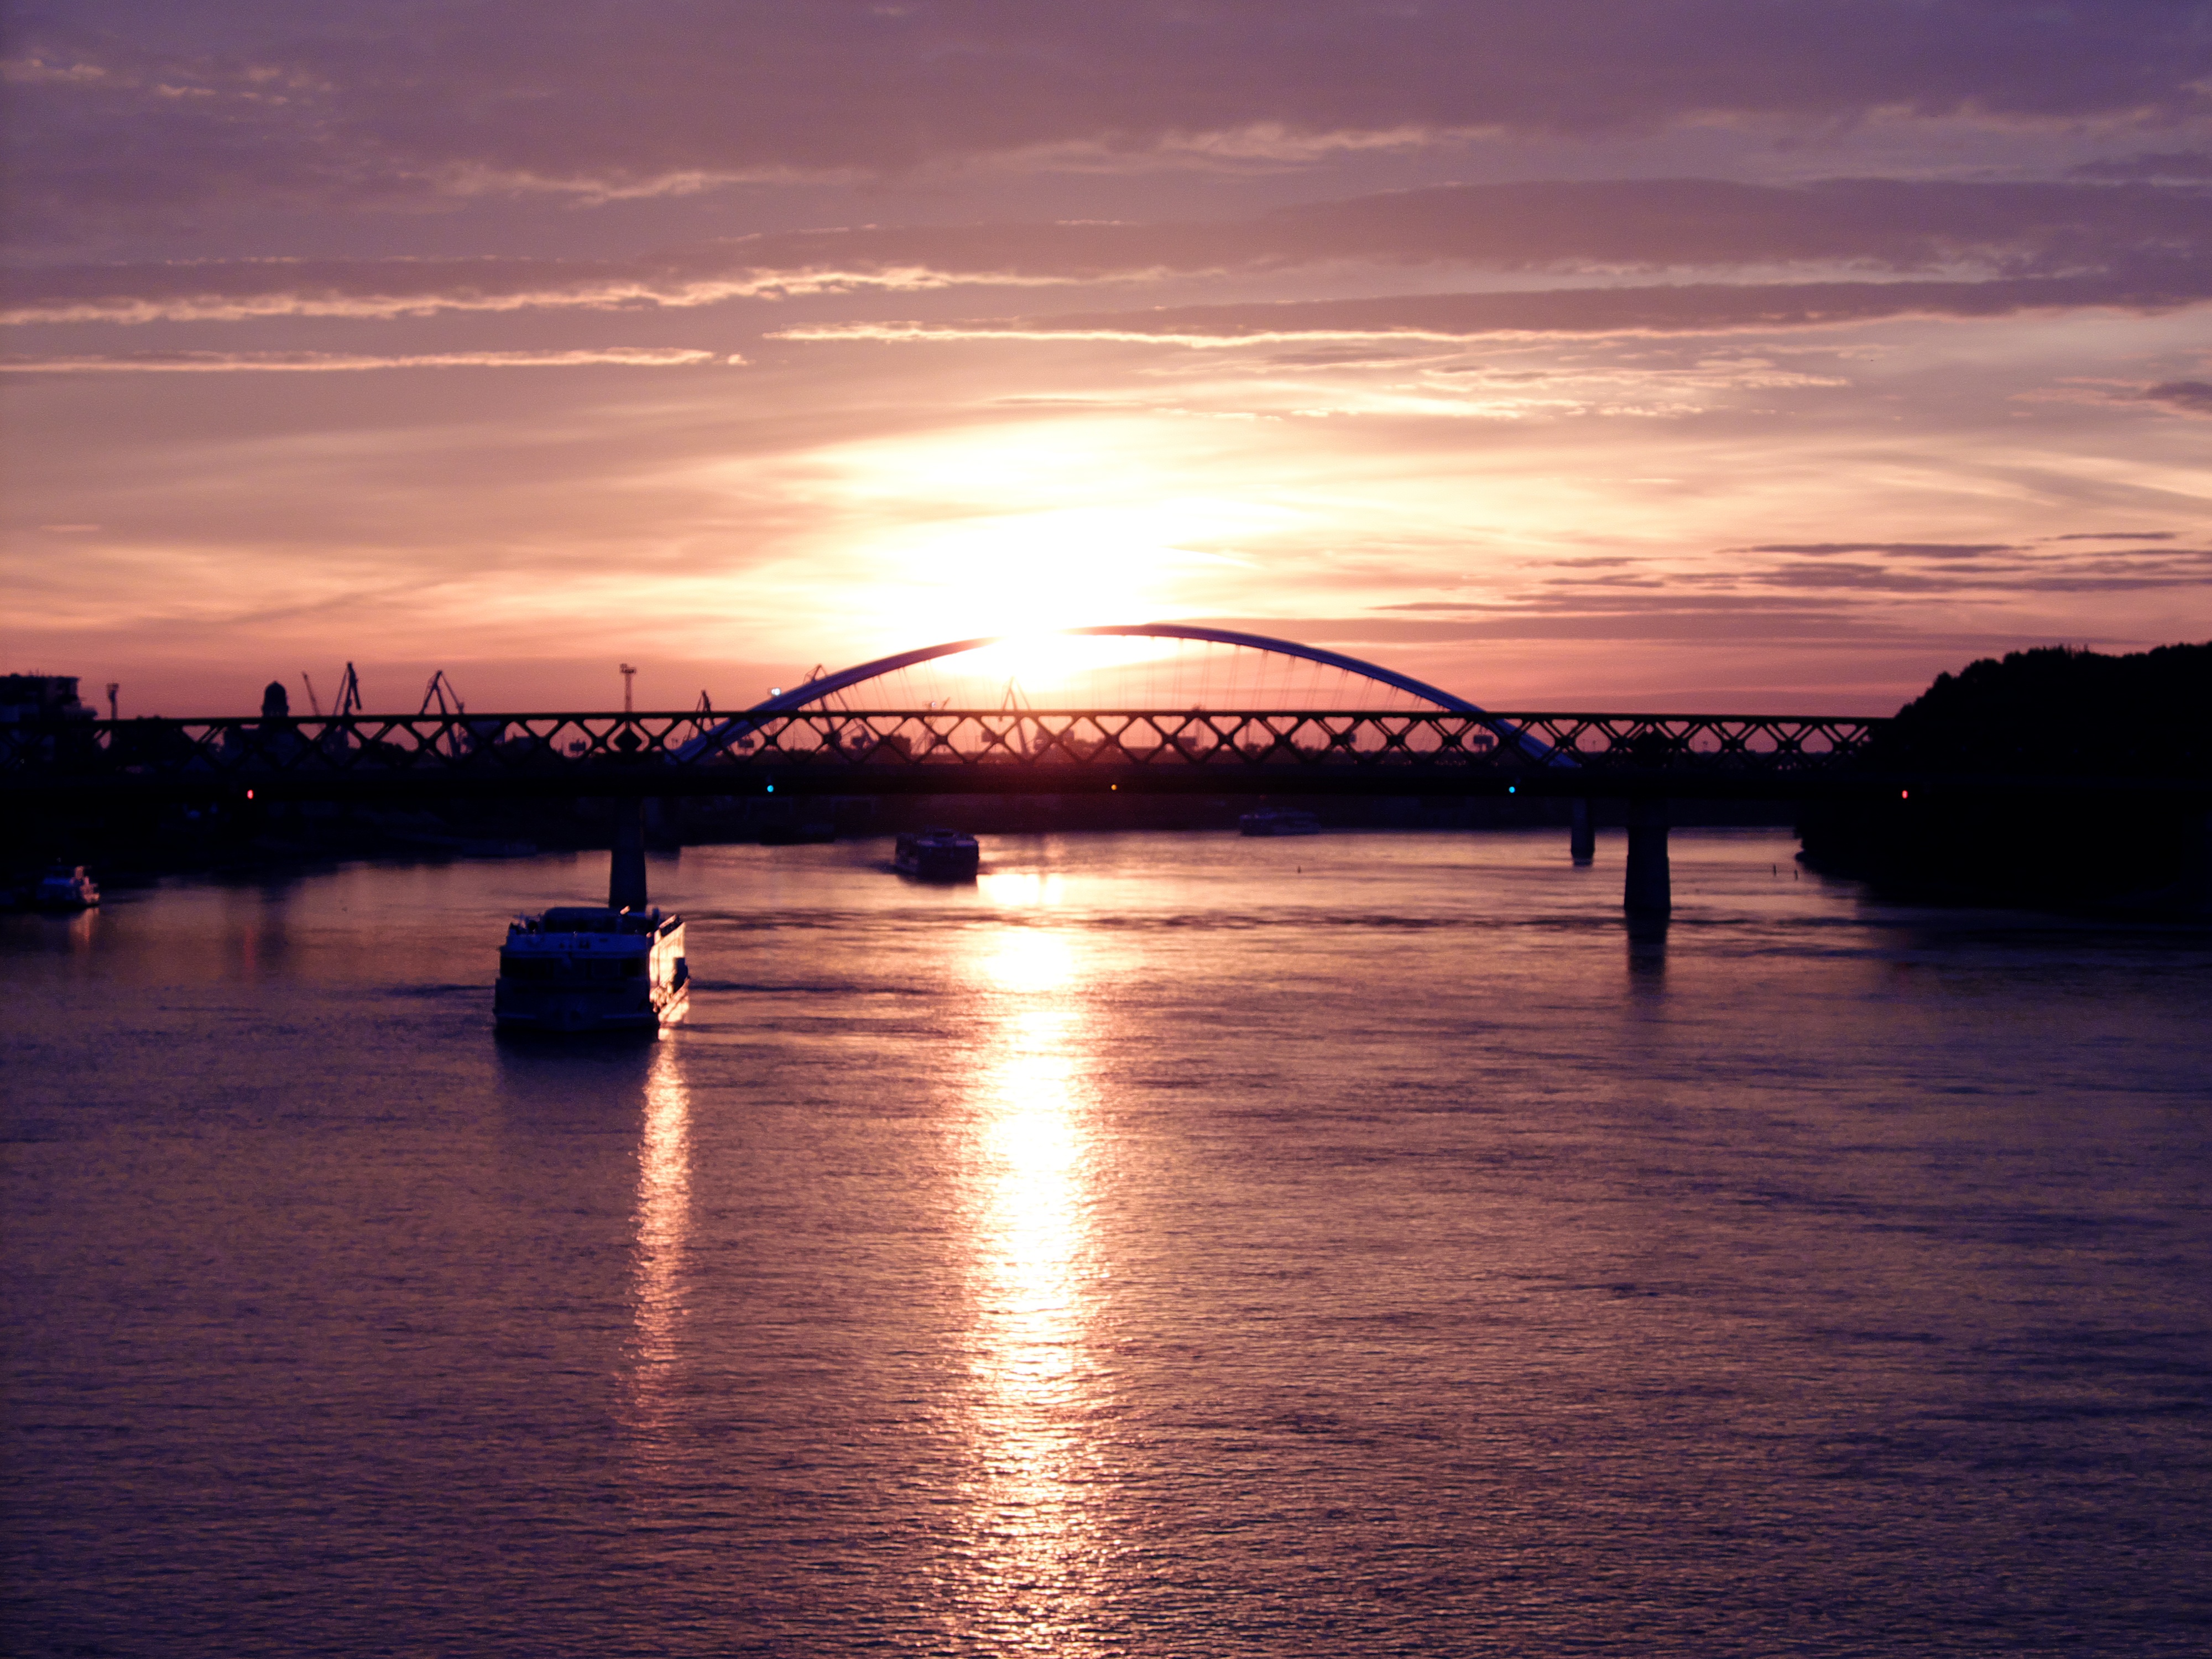
sea, horizon, cloud, sky, sunrise, sunset, sunlight, morning, dawn, river, dusk, evening, reflection, bay, body of water, afterglow